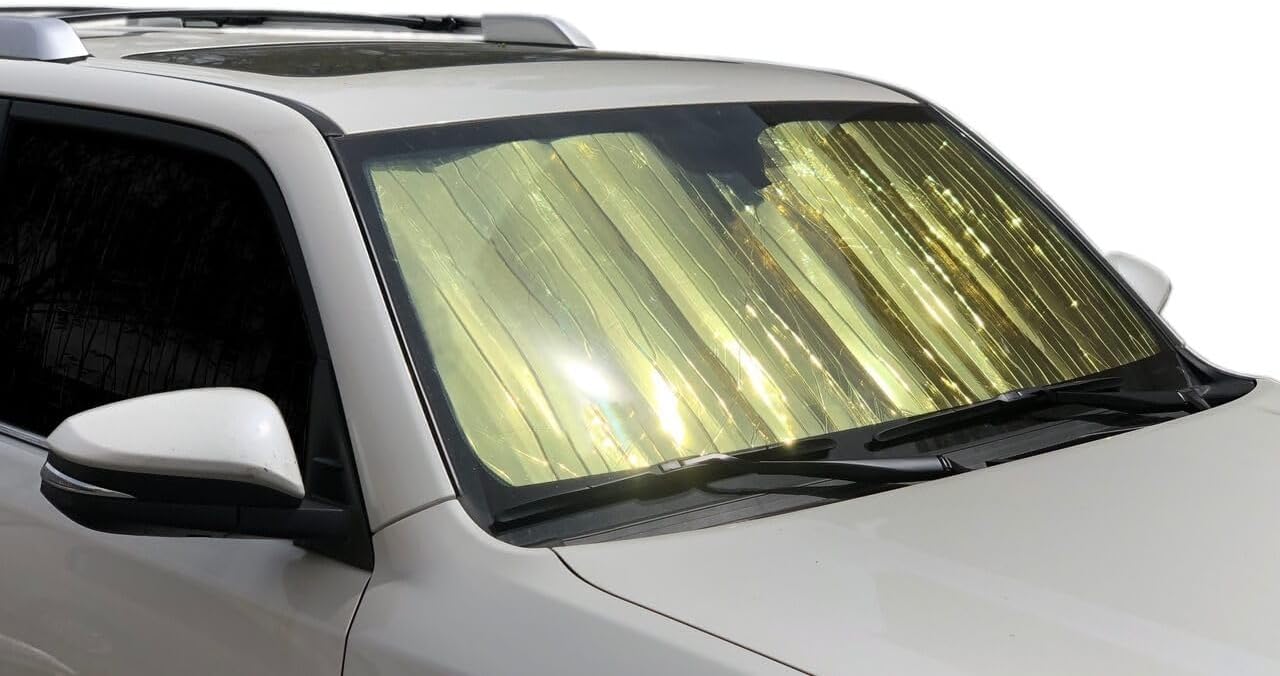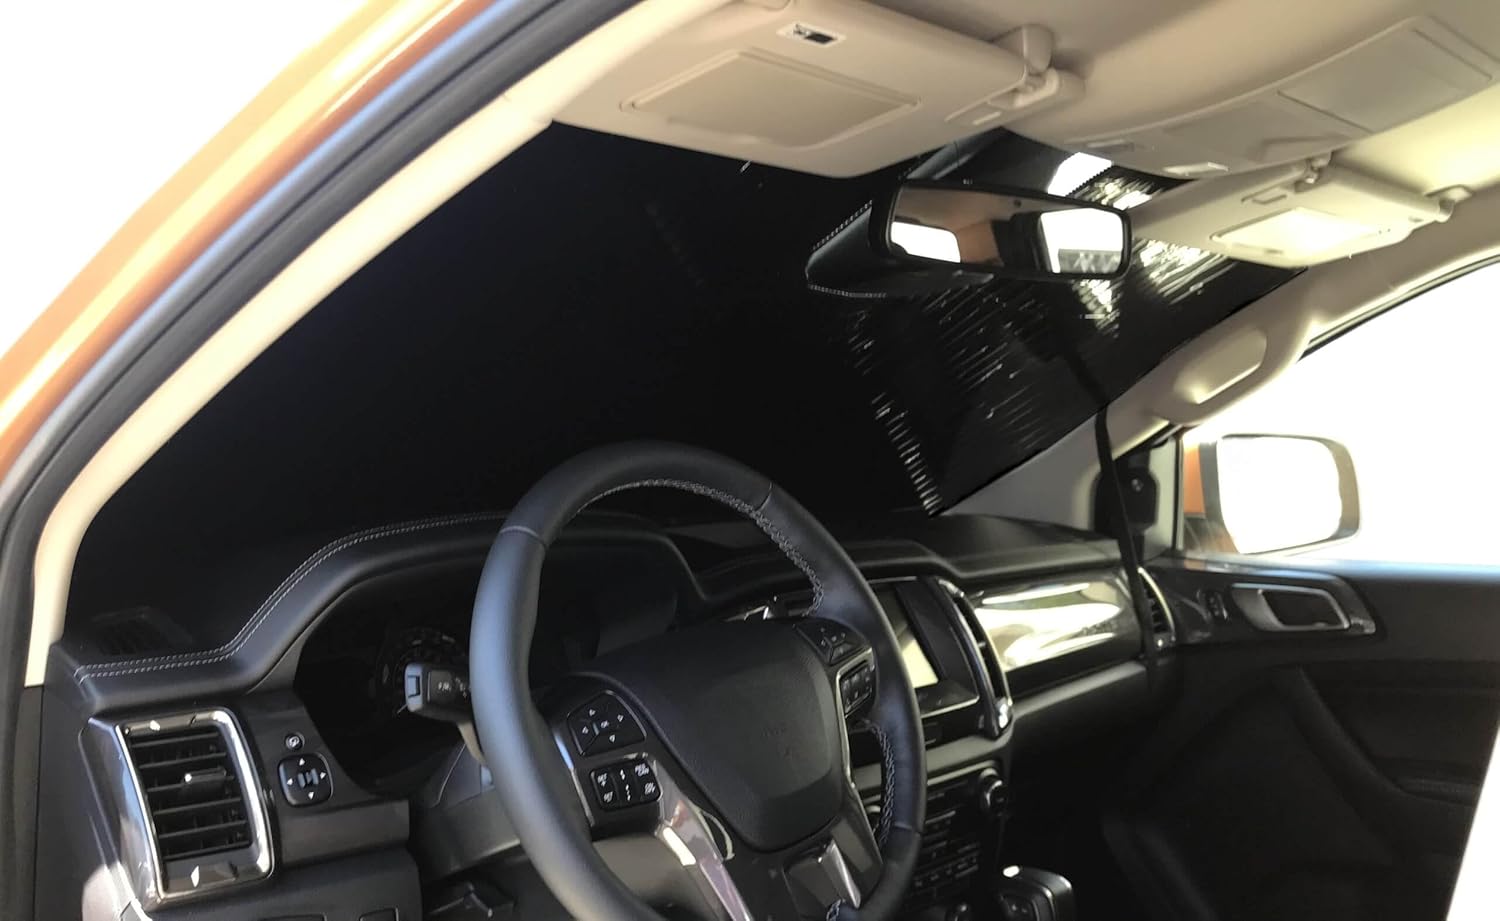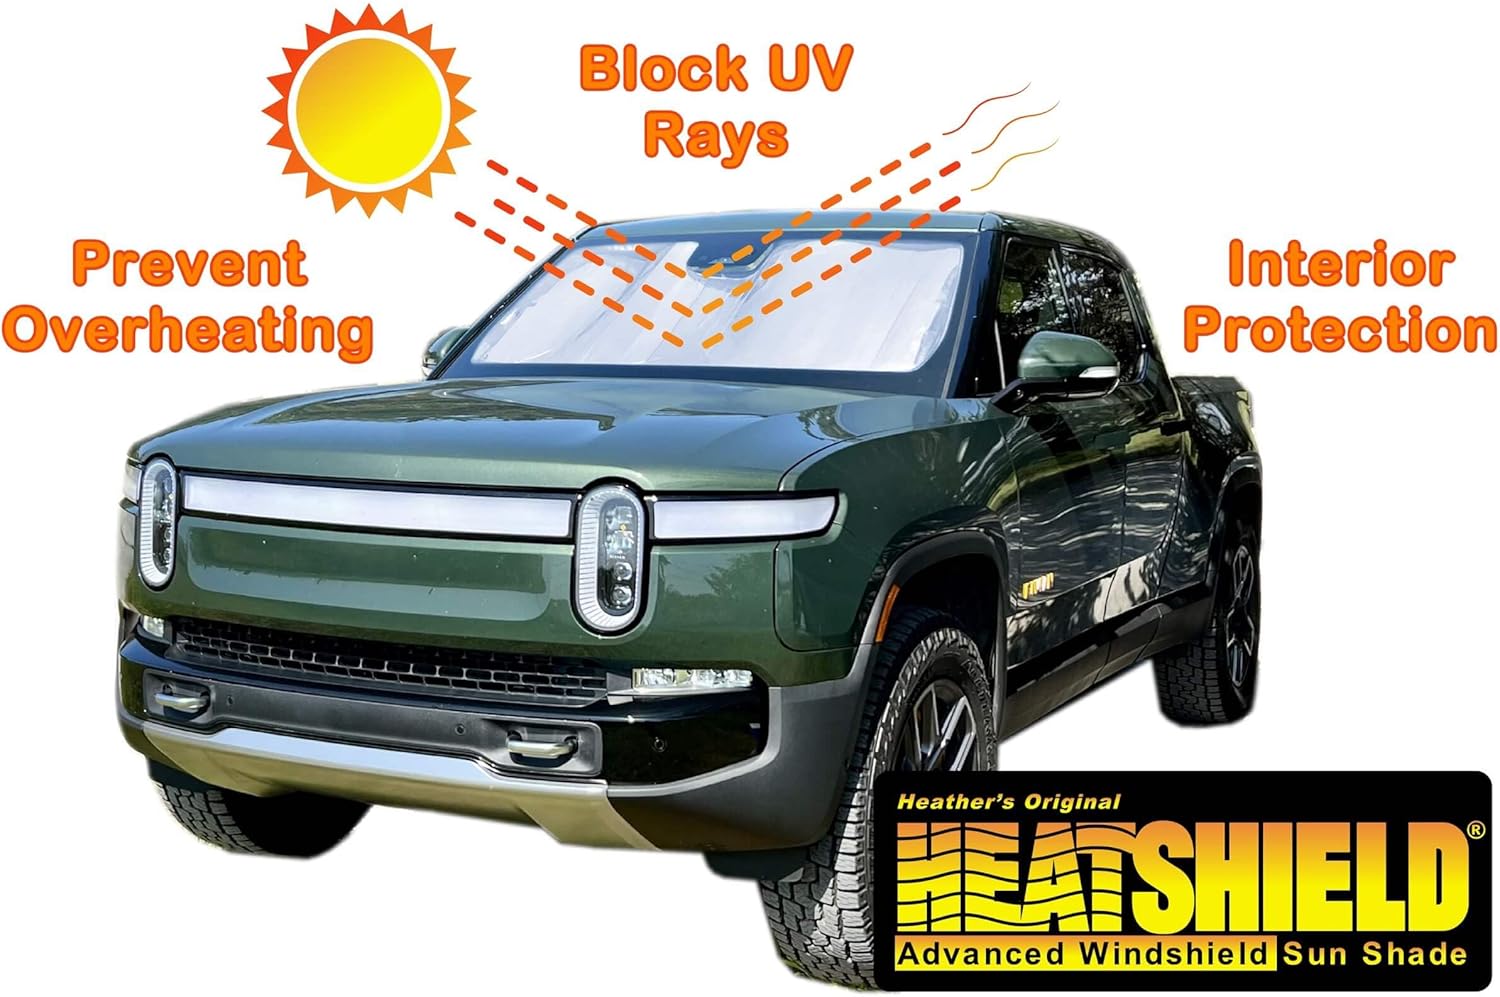
HeatShield, The Original Windshield Sun Shade, Custom-Fit for Lexus RX350 SUV 2010, 2011, 2012, 2013, 2014, 2015 Gold Series
Category: Automotive
Heatshield Part #1203-G will fit a Lexus RX350 SUV 2010, 2011, 2012, 2013, 2014, 2015. Heatshield Sunshades are the original custom fit sun shades for automobiles and aircraft made in the USA for over 30 years! All of our sunshades are sturdy enough to be supported by the sun visors alone, yet remain flexible enough to be bent behind the rear view mirror and roll for storage. To install, simply unroll across the dash, maneuver the Heatshield behind the rear view mirror and flip the sun visors down. For storage, simply roll it up and secure it with the attached velcro strap and put it in the back seat. The Gold Series features a metallic gold exterior with a black interior. Each Heatshield is bound with a soft polyester binding, providing a smooth edge against the headliner and dashboard. The Heatshield material has been developed to be both user friendly and robust to allow for a long useful life. Heatshield comes with a 1 year limited warranty, with proof of purchase and a 30-day money back guarantee.
Features: Custom fit and Made in the USA for: 2010, 2011, 2012, 2013, 2014, 2015, Lexus RX350 SUV | The advanced 3-layer construction produces dramatic temperature differences in parked vehicles…up to 40° Fahrenheit. | Simple Installation: Unroll across the dash, bend the HeatShield behind the rear view mirror and flip the sun visors down. | To store, roll up and secure with attached velcro strap. | Fit & quality guaranteed.